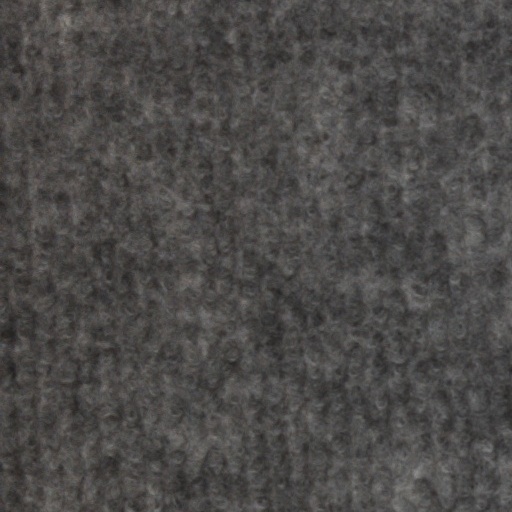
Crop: wheat